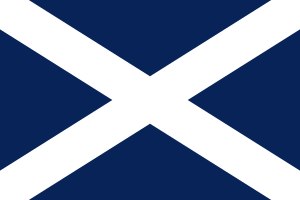
Tenerifes flag
Tenerifes flag
Tenerifes flag består af et hvidt Bourgogne kors på blå baggrund. Farven blå repræsenterer havet og den hvide repræsenterer den sneklædte Mount Teide om vinteren.